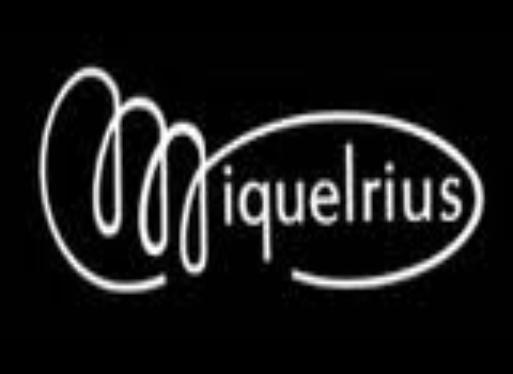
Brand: miquelrius-1
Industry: Necessities